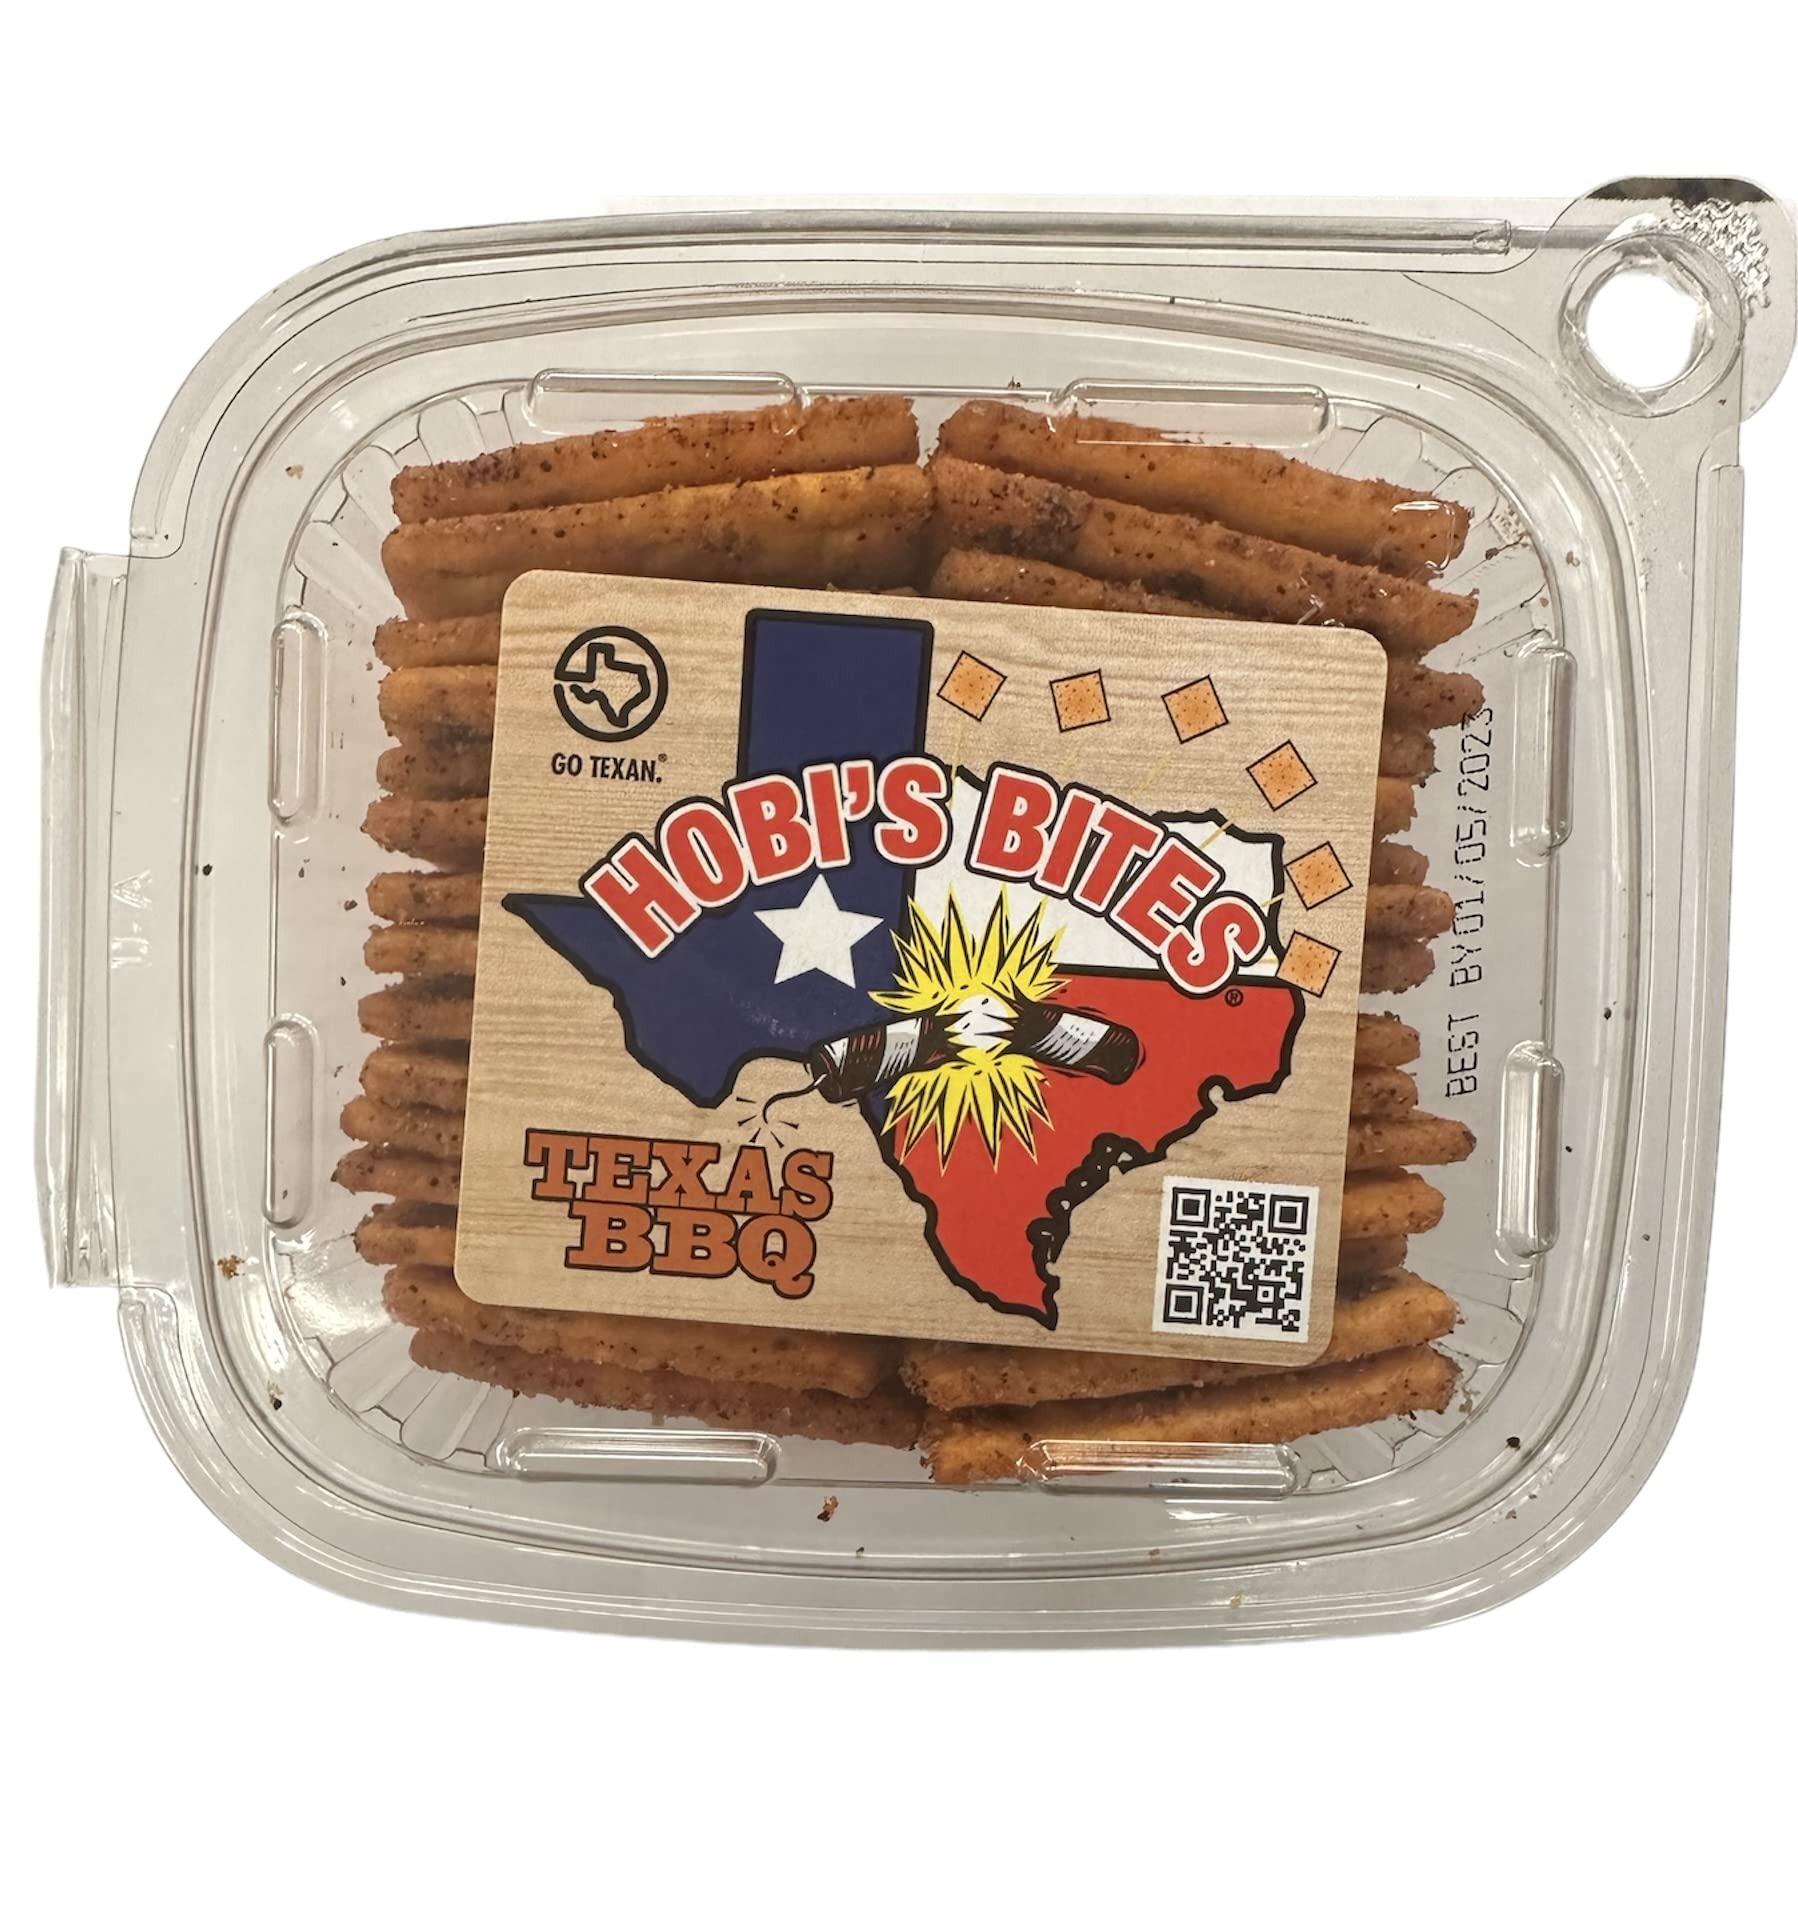
Item Name: Hobi's Bites Texas BBQ
Product Description: Go texan. Texas BBQ. www.hobisbites.com.
Value: 1.0582
Unit: Ounce

Price: 6.97